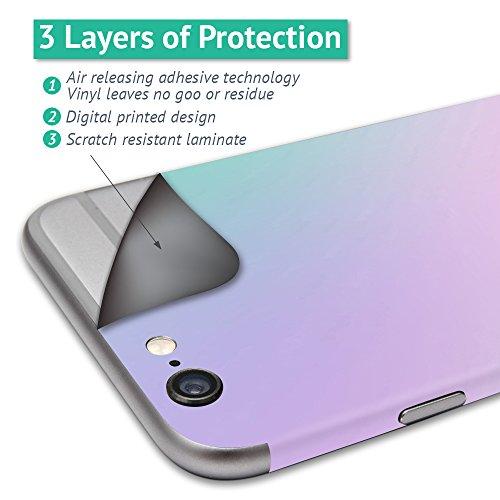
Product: MightySkins Skin Compatible with Yuneec H520-G Quadcopter Drone - Colorful Flowers | Protective, Durable, and Unique Vinyl wrap Cover | Easy to Apply, Remove, and Change Styles | Made in The USA
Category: Toys & Games | Hobbies | Remote & App Controlled Vehicles & Parts | Remote & App Controlled Vehicles | Quadcopters & Multirotors
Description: SET THE TREND: Show off your own unique style with Mighty Skins for your Yuneec H520-G Quadcopter Drone Don’t like the Colorful Flowers skin We have hundreds of designs to choose from, so your Yuneec H520-G Quadcopter Drone will be as unique as you are.
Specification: ProductDimensions:14x0.1x30inches|ItemWeight:0.16ounces|ShippingWeight:0.96ounces|ASIN:B07K4T8H1W|Itemmodelnumber:YUH520-ColorfulFlowers